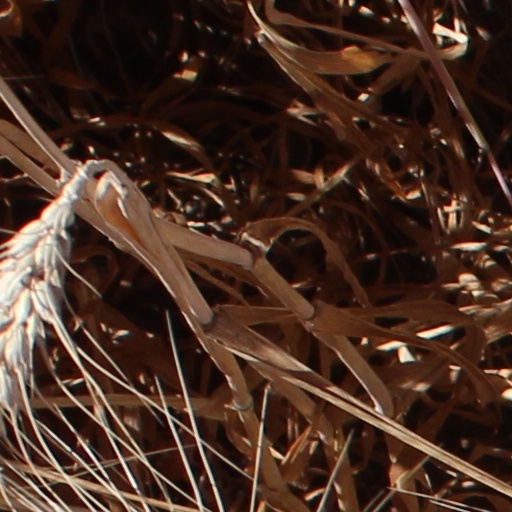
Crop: wheat